Gentoo penguin

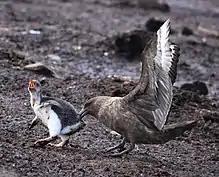
Brown skua ("Stercorarius antarcticus") attacking a gentoo chick at Godthul, South Georgia

The gentoos' diet is high in salt, as they eat organisms with relatively the same salinity as seawater, which can lead to complications associated with high sodium concentrations in the body, especially for gentoo chicks. To counteract this, gentoos, as well as many other marine bird species, have a highly developed salt gland located above their eyes that takes the high concentration of sodium within the body and produces a highly saline-concentrated solution that drips out of the body from the tip of the beak.